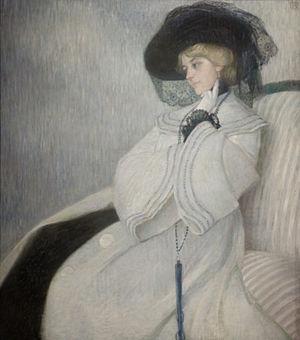
Wilhelm Franz List est un peintre, graveur et lithographe autrichien de la période Jugendstil.